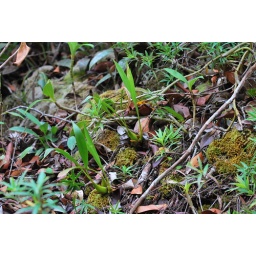
Growing lithophytic on a rock close to the beach in Bako NP.